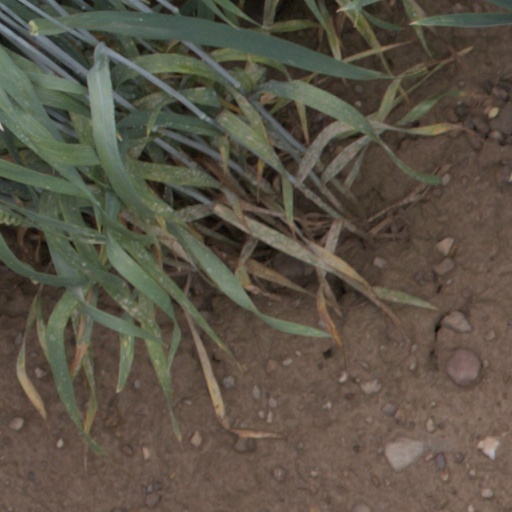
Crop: wheat